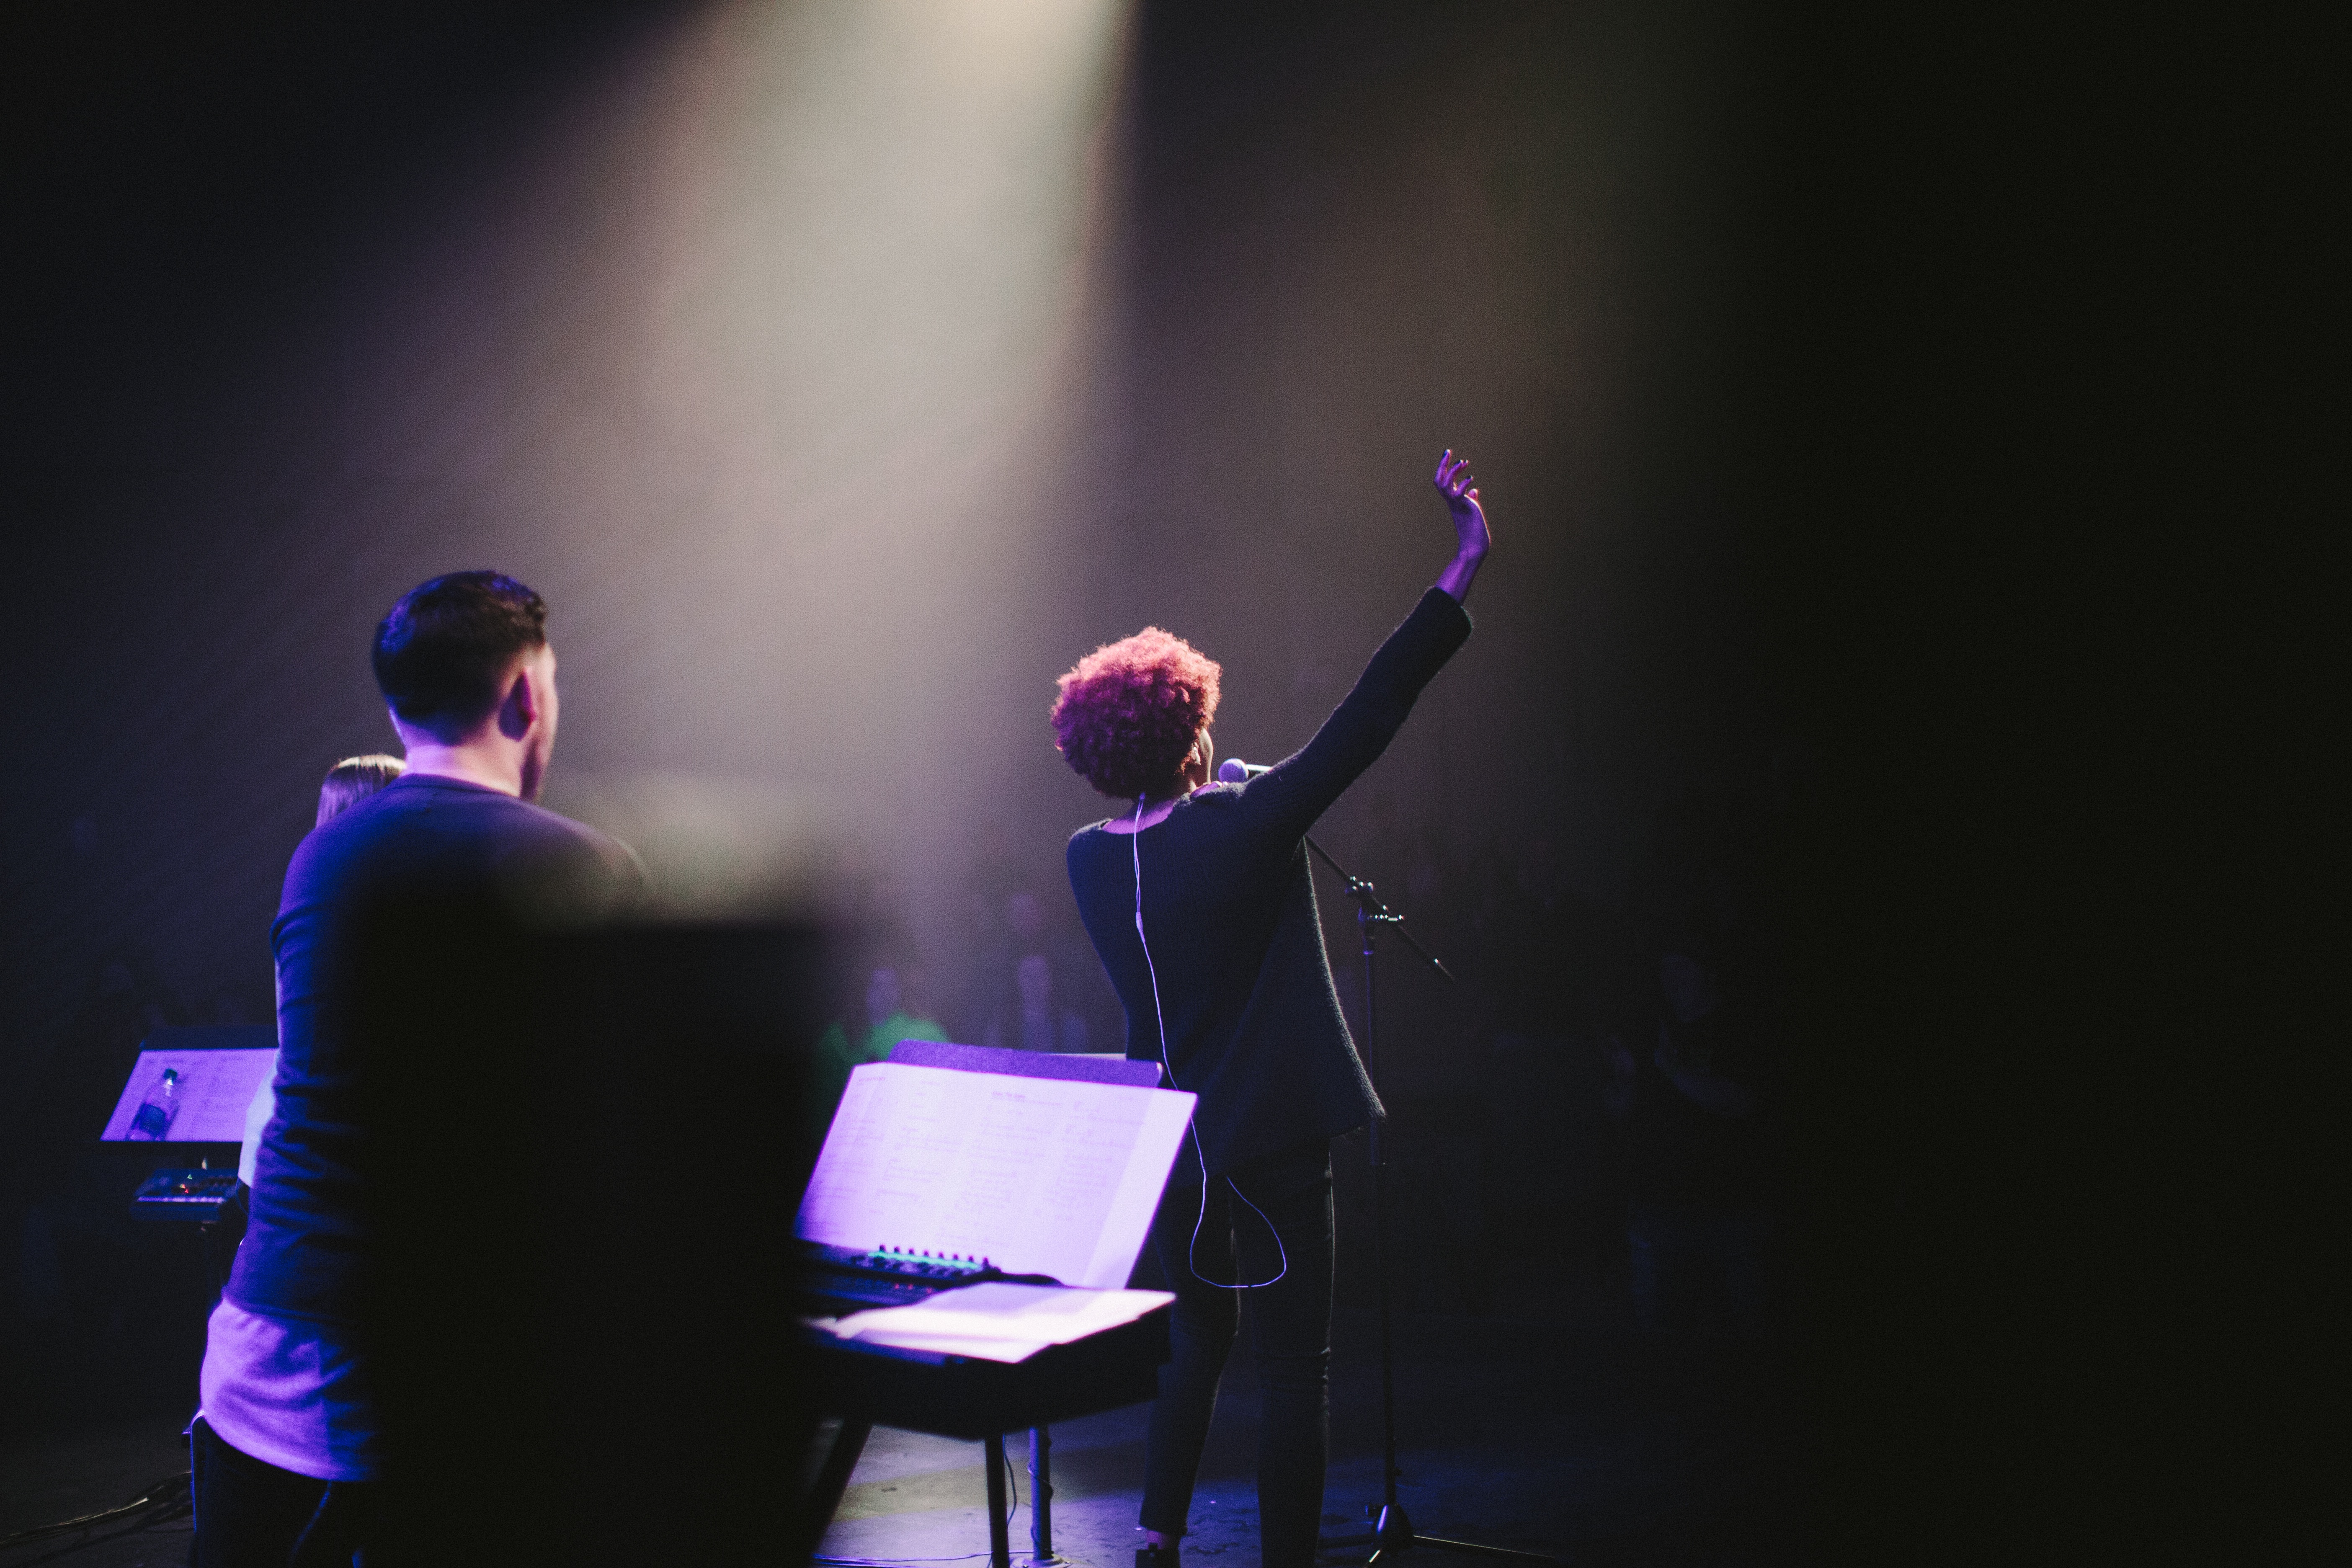
man, music, woman, male, guy, concert, color, musician, lady, performance art, stage, performance, singing, entertainment, performing arts, rock concert, atmosphere of earth, musical theatre